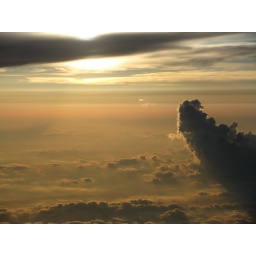
Pic taken from my window seat on my way to Miami in June 2009.